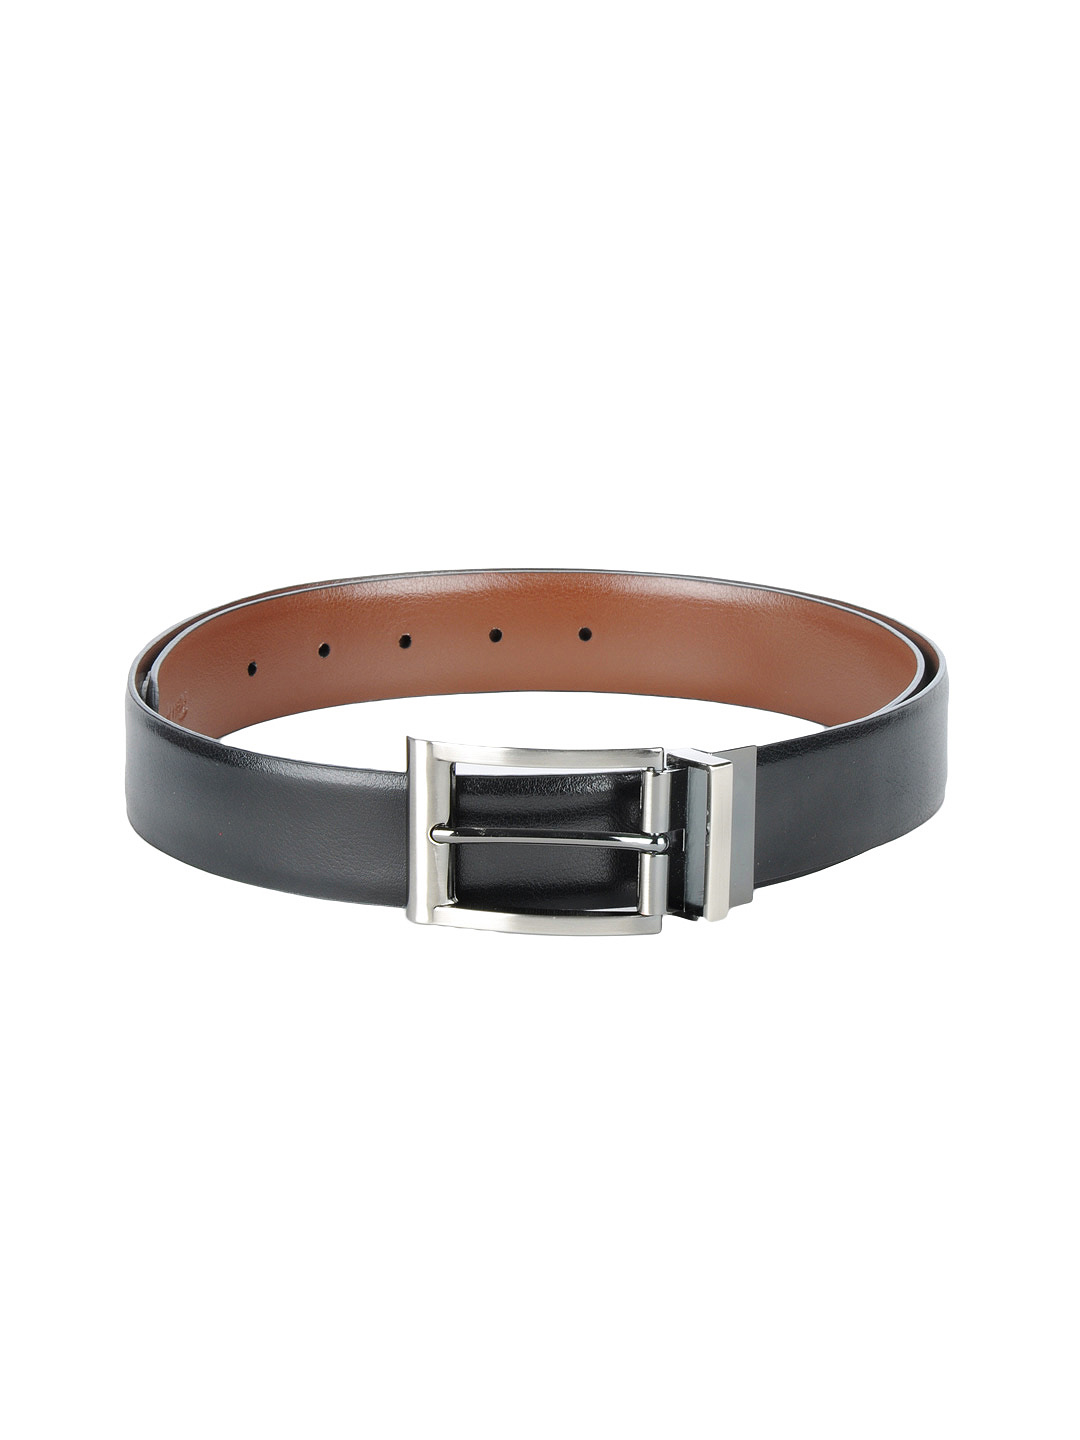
Reid & Taylor Men Black & Brown Reversible Belt
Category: Accessories / Belts / Belts
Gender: Men
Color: Black
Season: Summer 2012
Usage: Formal